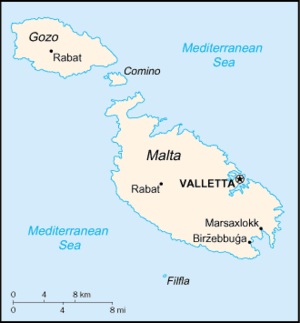
Ceci est la Liste des villes jumelées de Malte ayant des liens permanents avec des communautés locales dans d'autres pays. Dans la plupart des cas, en particulier quand elle est officialisée par le gouvernement local, l'association est connue comme « jumelage ». La plupart des endroits sont des villes, mais cette liste comprend aussi des villages, des districts, comtés, etc., avec des liens similaires.
Voici une liste des aéroports et héliports de Malte.